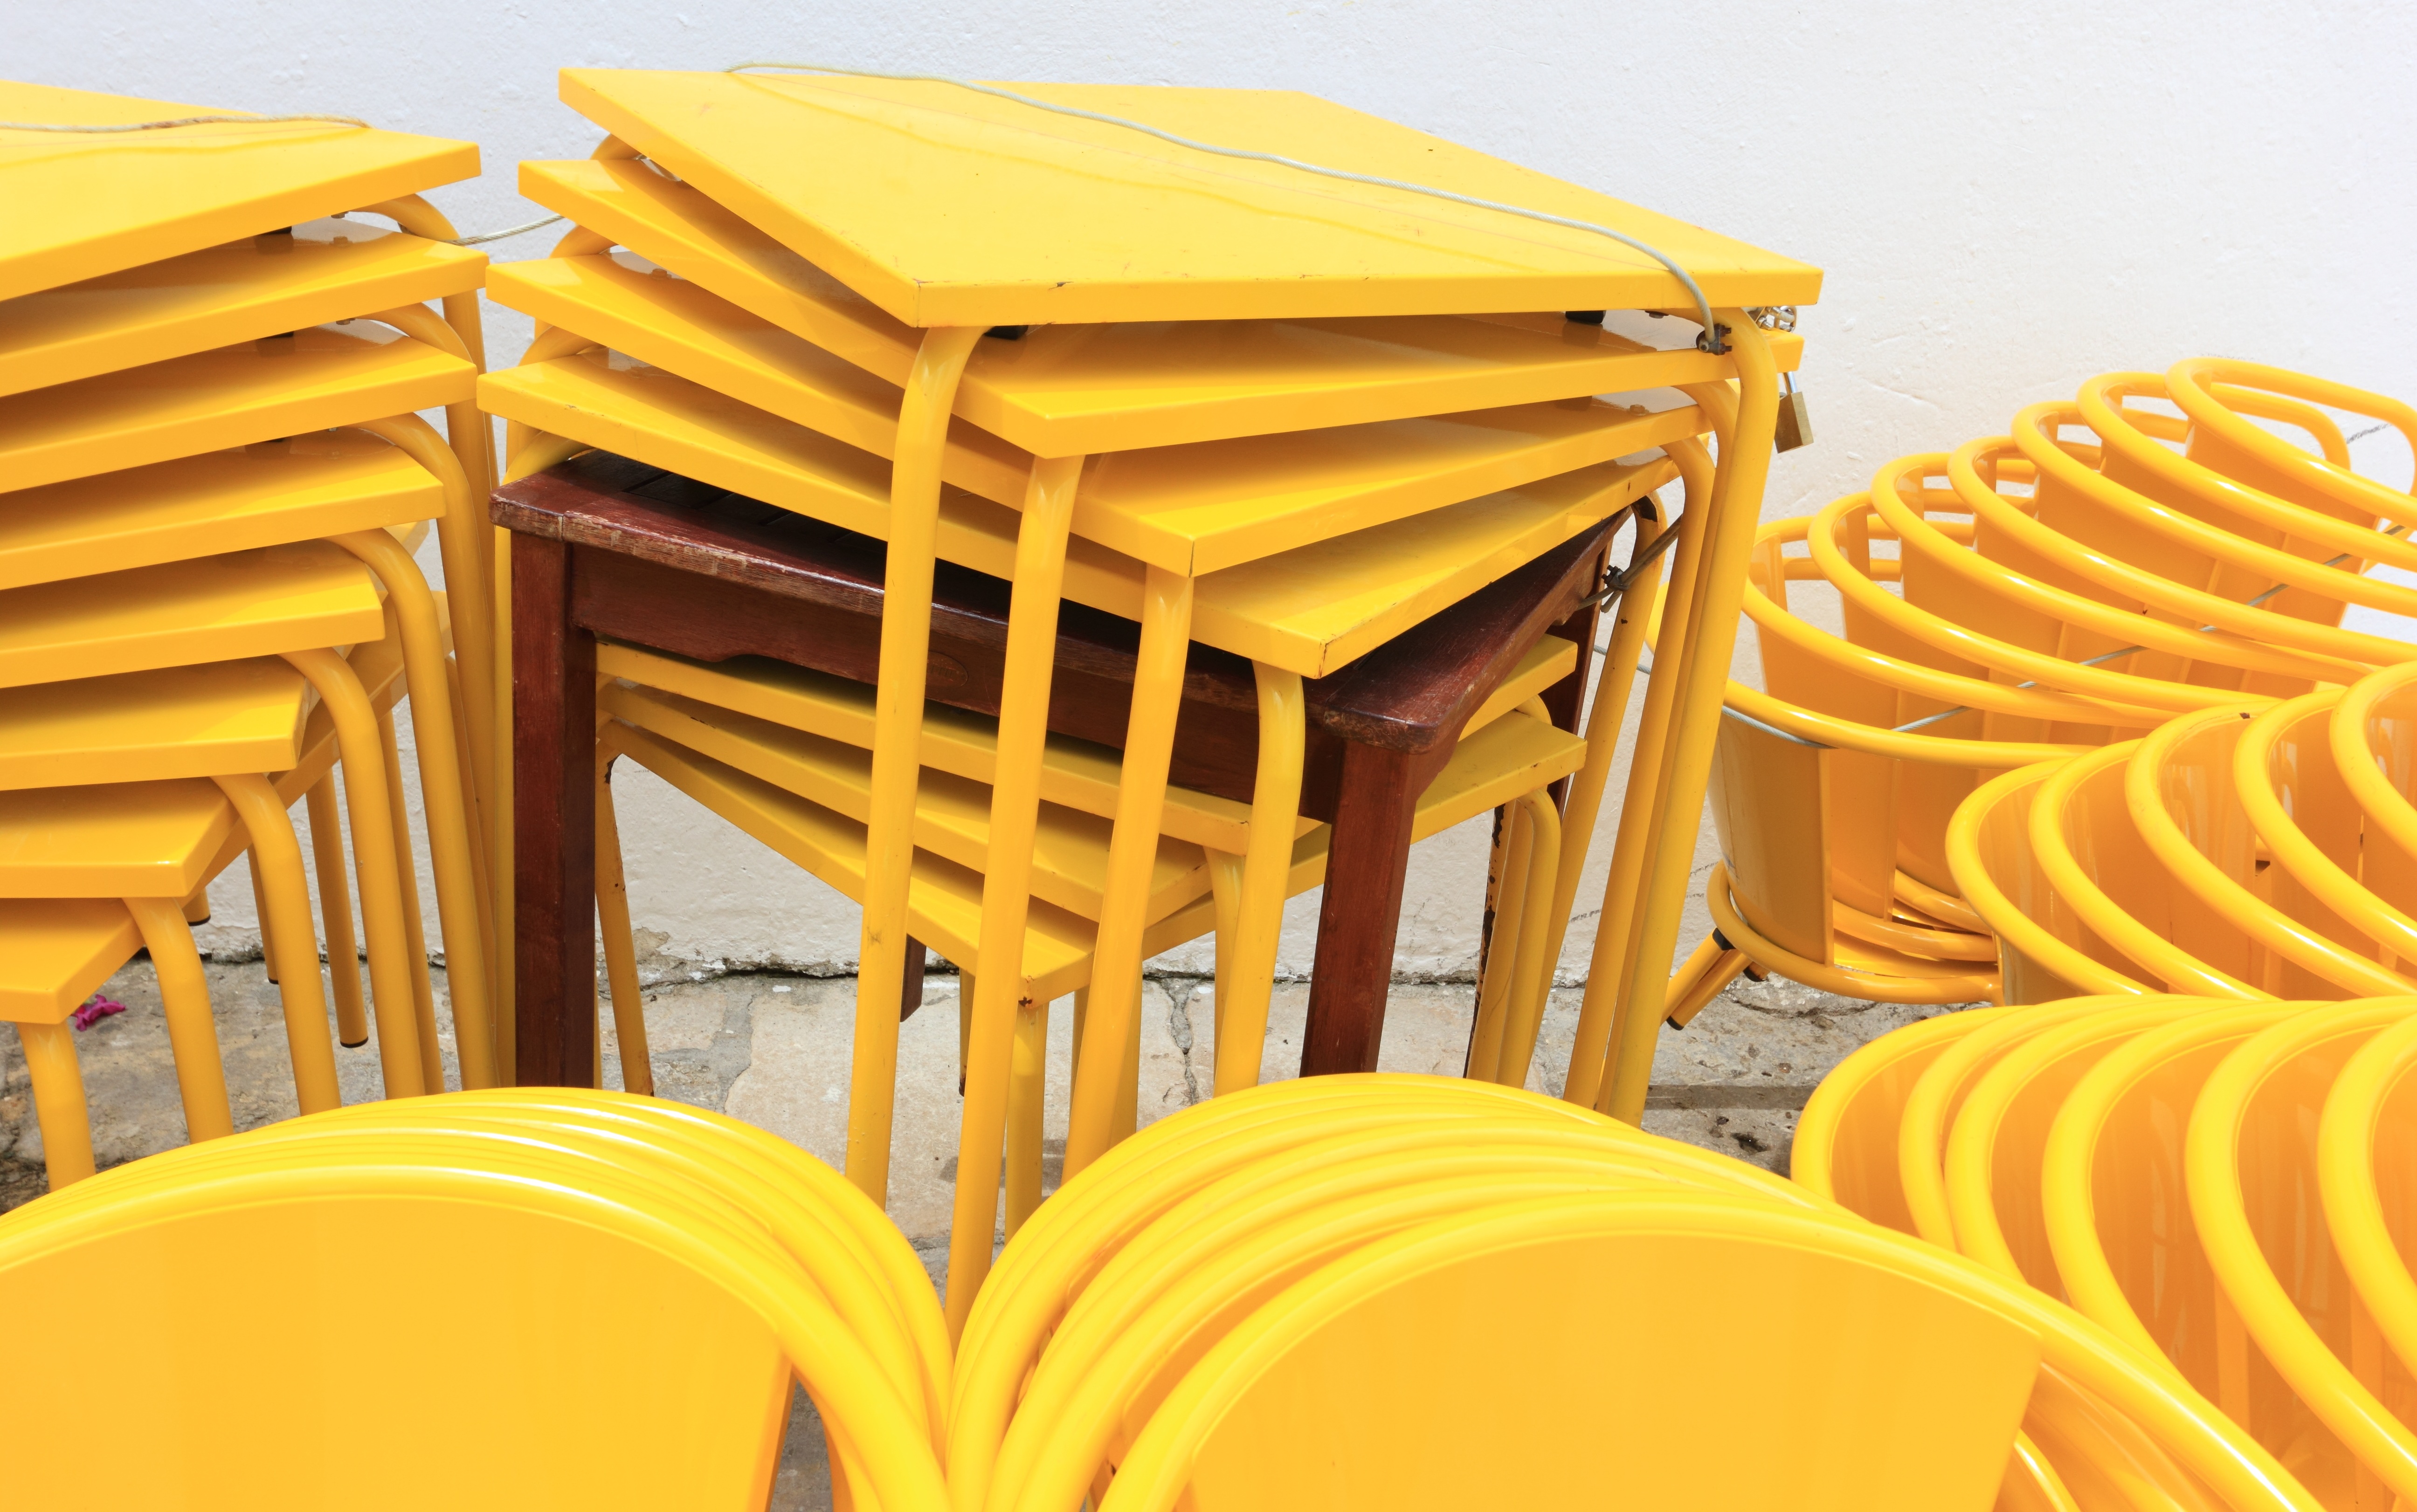
wood, restaurant, yellow, product, stacked, portugal, tables, lisbon, chars